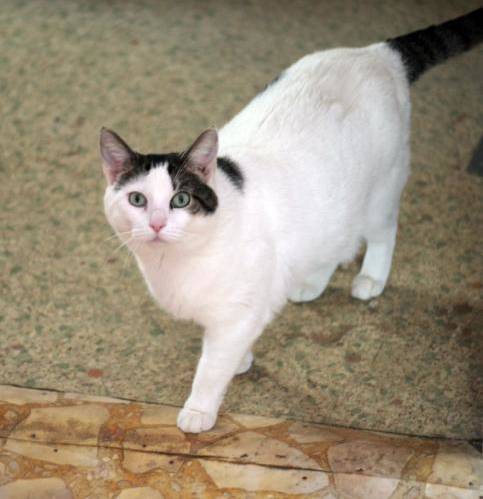
Label: cat